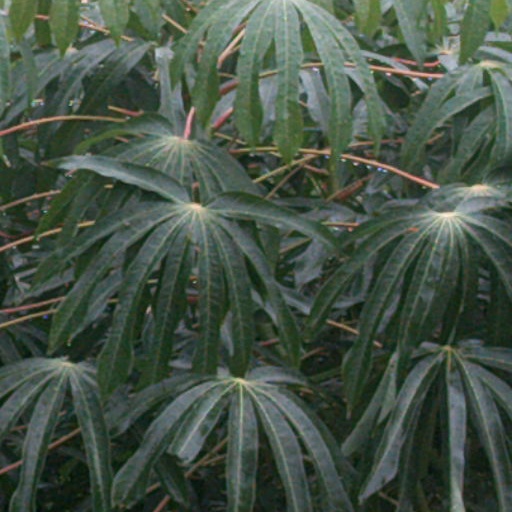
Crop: cassava